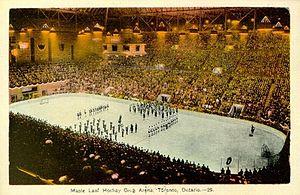
Cet article traite des événements qui se sont produits durant l'année 1931 au Canada.